The Nine Peahens and the Golden Apples

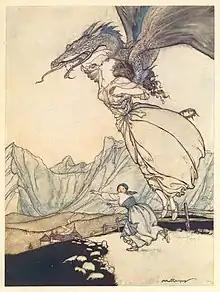
Illustration by Arthur Rackham, from "The Allies Fairy Book" from 1916. "The dragon flew out and caught the queen on the road and carried her away".

"The Nine Peahens and the Golden Apple" is a work of Serbian epic poetry. It is classified as Aarne-Thompson type 400*, "The Swan Maiden", and as Aarne-Thompson-Uther Index (ATU) type 400, "The Quest for the Lost Wife".